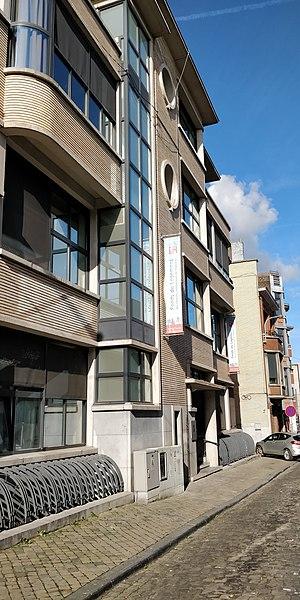
façade à rue de la clinique
L'institut Chirurgical Jules Seeliger est une clinique construite par Joseph Moutschen entre 1938 et 1948. Elle est située au numéro 62 de la rue Jonfosse à Liège.